Question: Please indicate a possible affordance area of discus that can be used for holding
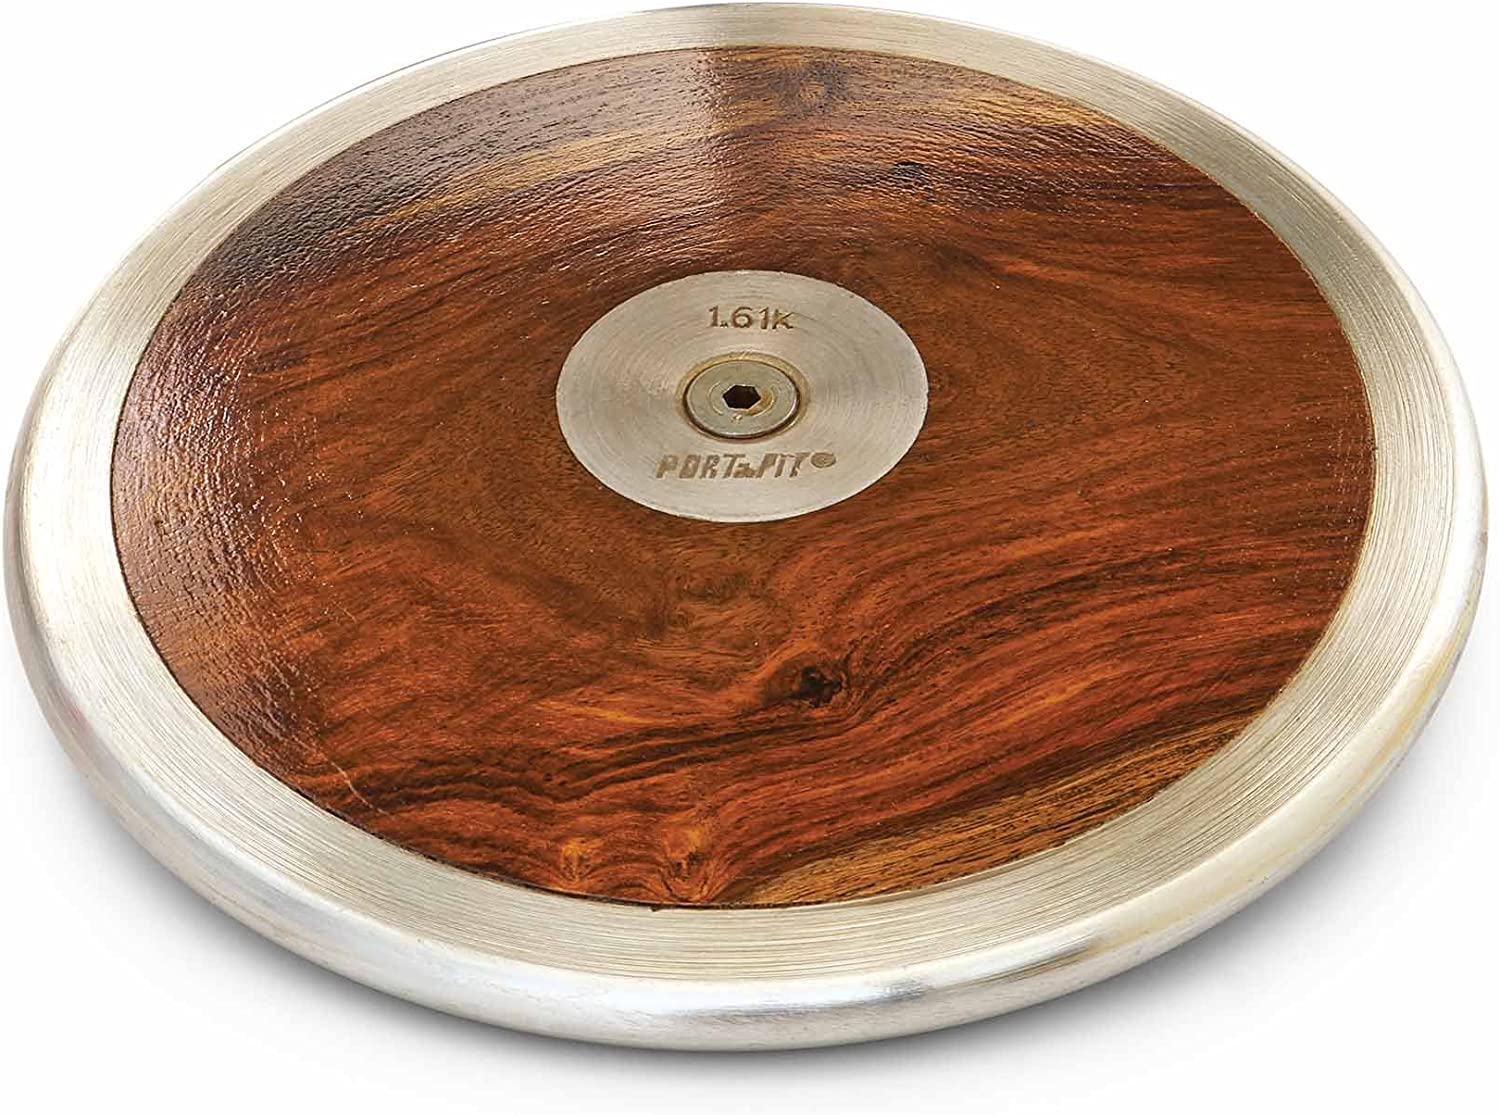
Answer: [48.026, 31.584, 1481.565, 964.204]